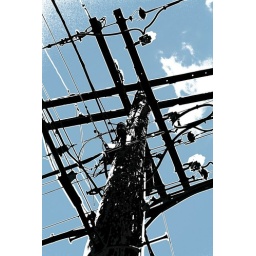
telephone pole near the newburyport library, same technique as used on the previous pic